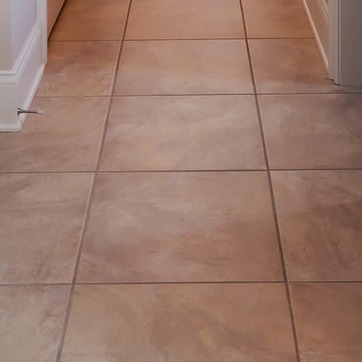
Material: tile